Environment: real
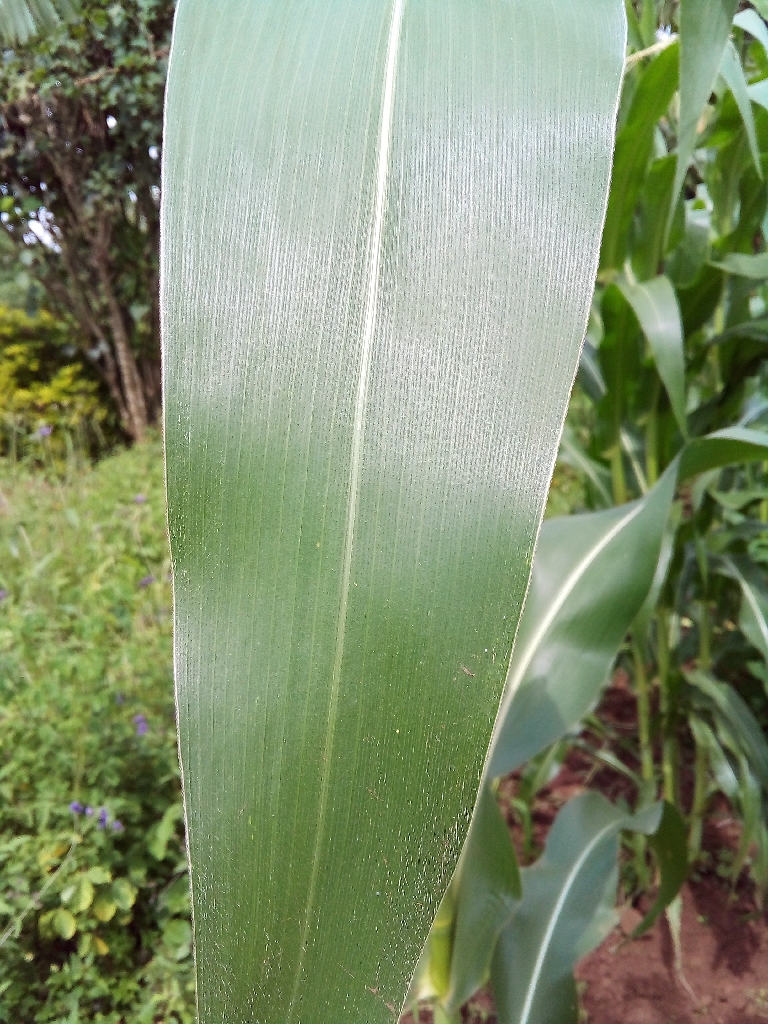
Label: healthy